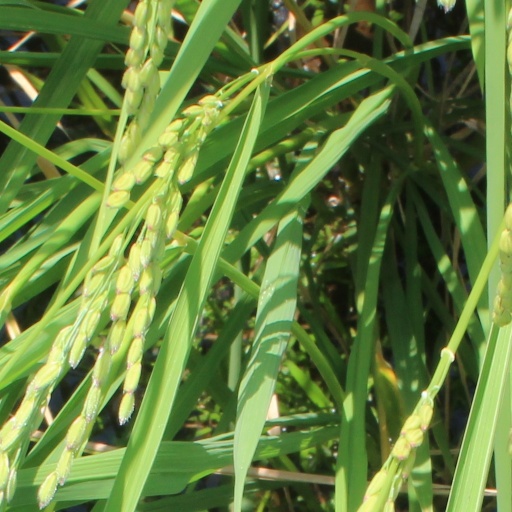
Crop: rice